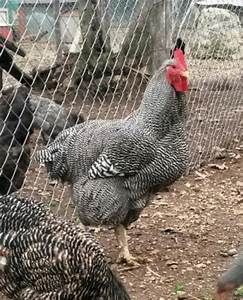
Label: chicken